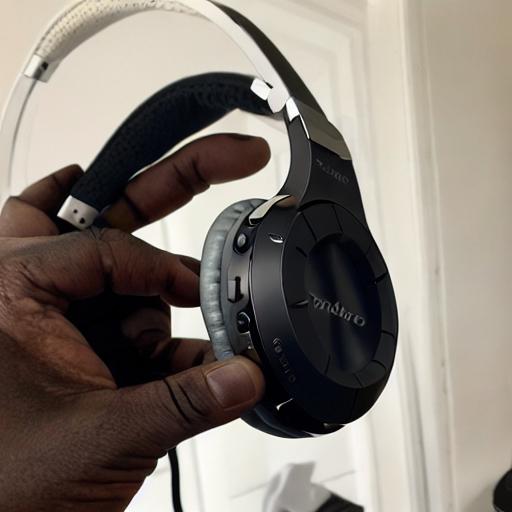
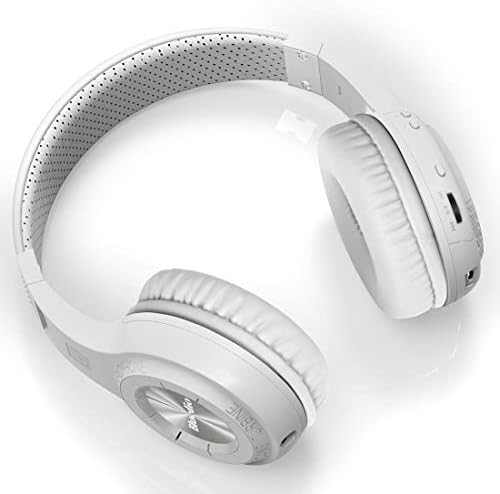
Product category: headphones
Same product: no